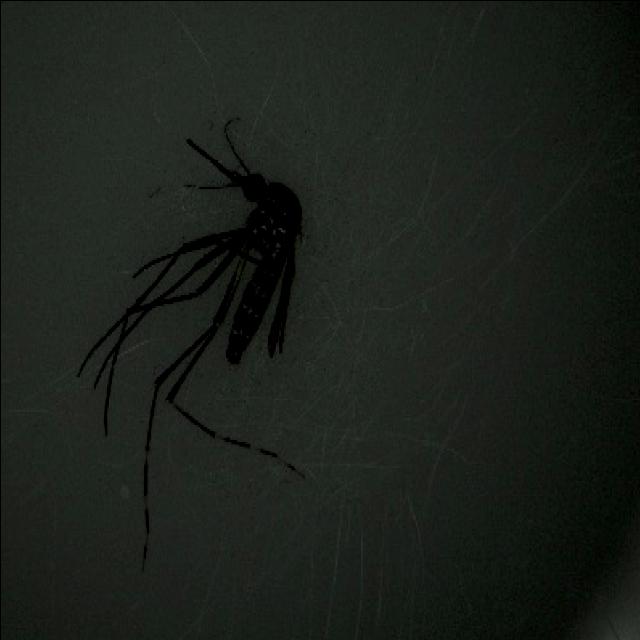
Species: aedes_albopictus